Marguerite Wells

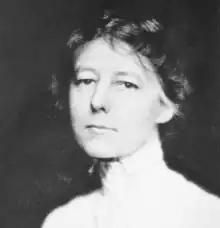

Marguerite Milton Wells (1872–1959) was an American suffragist and social reformer. She served as president of the Minnesota League of Women Voters and president of the National League of Women Voters.